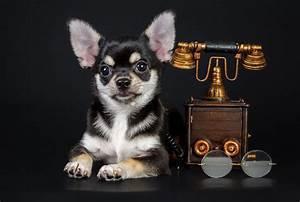
dog